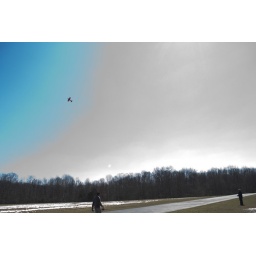
Papa Smurf flying in clear skies